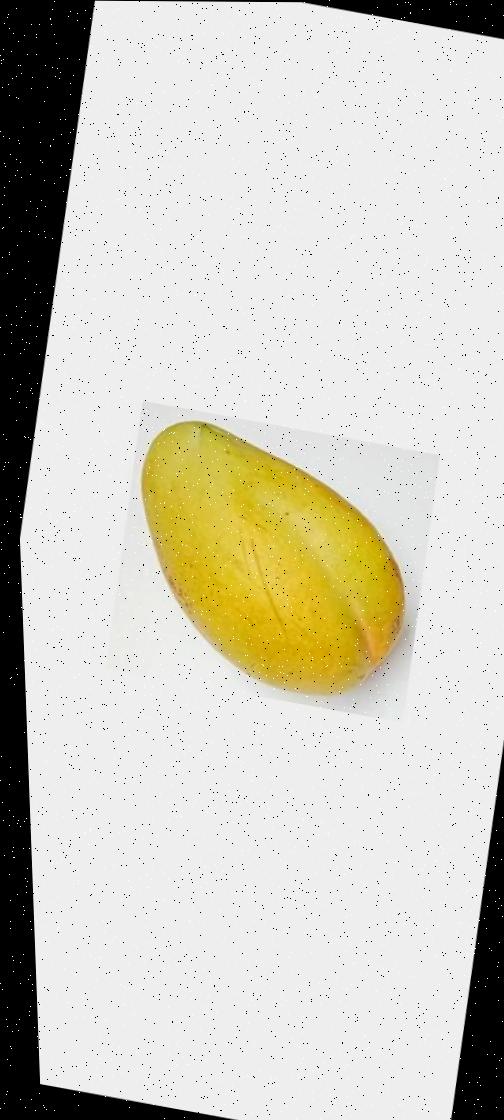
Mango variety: Bari-11